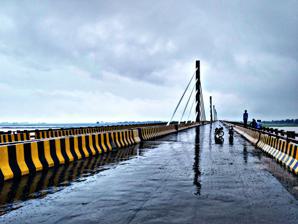
Building: Arrah–Chhapra Bridge
Country: India
Year built: 2017
4.35 Km bridge over Ganga river in Bihar, India Arrah–Chhapra Bridge Coordinates 25°43′41″N 84°48′52″E / 25.7279395°N 84.8144217°E / 25.7279395; 84.8144217 Carries 4-lane Crosses Ganges Locale Arrah and Chhapra in Bihar , India Other name(s) Veer Kunwar Singh Setu Maintained by Bihar Rajya Pul Nirman Nigam Limited (BRPNNL) Characteristics Design Extradosed bridge Material Concrete Total length 4,350 m (14,270 ft) Width 20.5 m (67 ft) Longest span 120 m (390 ft) No. of spans 16 History Designer McElhanney Limited Constructed by SP Singla Constructions Private Limited Construction start July 2010 Construction cost Rs 800 crores Inaugurated 11 June 2017 Location Arrah–Chhapra Bridge (or Veer Kunwar Singh Setu ) is the longest multi-span extradosed bridge in the world with a main bridge length of 1,920 m (6,300 ft). The bridge crosses over the Ganges River in India , connecting Arrah in Bhojpur district to Chhapra in Saran district of Bihar state. The bridge provides a roadway link between the northern and southern parts of Bihar. The bridge opened for public use on 11 June 2017. As of April 2021, it is the 9th longest bridge above water in India . The second longest extradosed bridge is Kiso-gawa bridge in Japan which is 275 m long. Project Politician Nitish Kumar laid the foundation stone for the Arrah-Chhapra bridge in July 2010. He said that his wish was to connect the Bhojpuri-speaking districts . The bridge reduced the distance between Chhapra and Arrah from 130 km to 40 km. This has greatly reduce the distance of Arrah, Aurangabad and Bhabhua districts from Siwan, Chhapra and Gopalganj districts. People can go from South to North Bihar without going to Patna district. This bridge connects NH-31 at Chirand near Chhapra to NH-922 at Koilwar near Arrah with a 4-lane bridge. The ₹ 800 crore (US$94 million) bridge is the longest multi-span extradosed bridge in the world. The multi-span extradosed navigational section over the Ganges is 1,920m long and the bridge has a total length of 4.35 km, including the approach spans of more than 2 km. The 120m-long navigation spans are supported by five extradosed stay cables arranged in a single-plane harp configuration, whereas the approach spans are simply-supported. The navigation spans and 2 km of the approach spans are composed of single-cell precast concrete box girders, while the remaining 0.35 km of approach spans are cast-in-place. The total length of approach road on either side of the bridge is 17 km. Accident In September 2015, seven people were killed after a crane collapsed at the bridge construction site. Bridges across the Ganges in Bihar The Ganges divides the state of Bihar in two parts. The river makes communication between the two parts difficult. The first effort to bridge the gap was Rajendra Setu in 1959. The next bridge across the Ganges in Bihar was the 5,575-metre (18,291 ft) Mahatma Gandhi Setu , the longest bridge in India at the time of its commissioning in 1982. It was followed by Vikramshila Setu near Bhagalpur . The fourth bridge across the Ganges in the state is the Digha–Sonpur bridge . Munger Ganga Bridge is also under construction. A 5.575-kilometre-long (3.464 mi) bridge Bakhtiyarpur-Tajpur Bridge is under construction which will connect Bakhtiyarpur and Tajpur . Arrah–Chhapra Bridge across the Ganges connects Arrah and Chhapra . A road bridge parallel to the existing rail and road  bridge, Rajendra Setu, has also been planned. Status updates Jun 2017: Bridge inaugurated by Chief Minister of Bihar Nitish Kumar on 11 June 2017. See also Wikimedia Commons has media related to Arrah–Chhapra Bridge . Transport portal Engineering portal India portal Koilwar bridge List of road–rail bridges List of longest bridges above water in India References